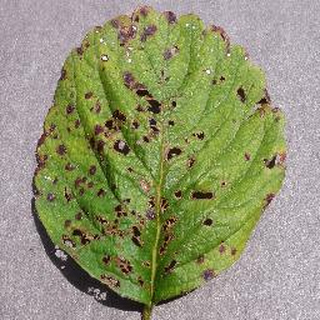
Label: strawberry_leaf_scorch